Guido Basso

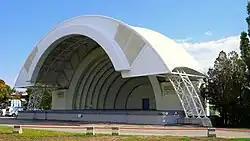
CNE Bandshell at Exhibition Place in Toronto

He organized and led big band concerts at the CNE Bandshell, featuring Dizzy Gillespie, Quincy Jones, Woody Herman, Benny Goodman, Count Basie and Duke Ellington. Basso was a charter member of Rob McConnell's Boss Brass, playing with the band for over twenty years. Basso also played in big bands led by Ron Collier, and Phil Nimmons.